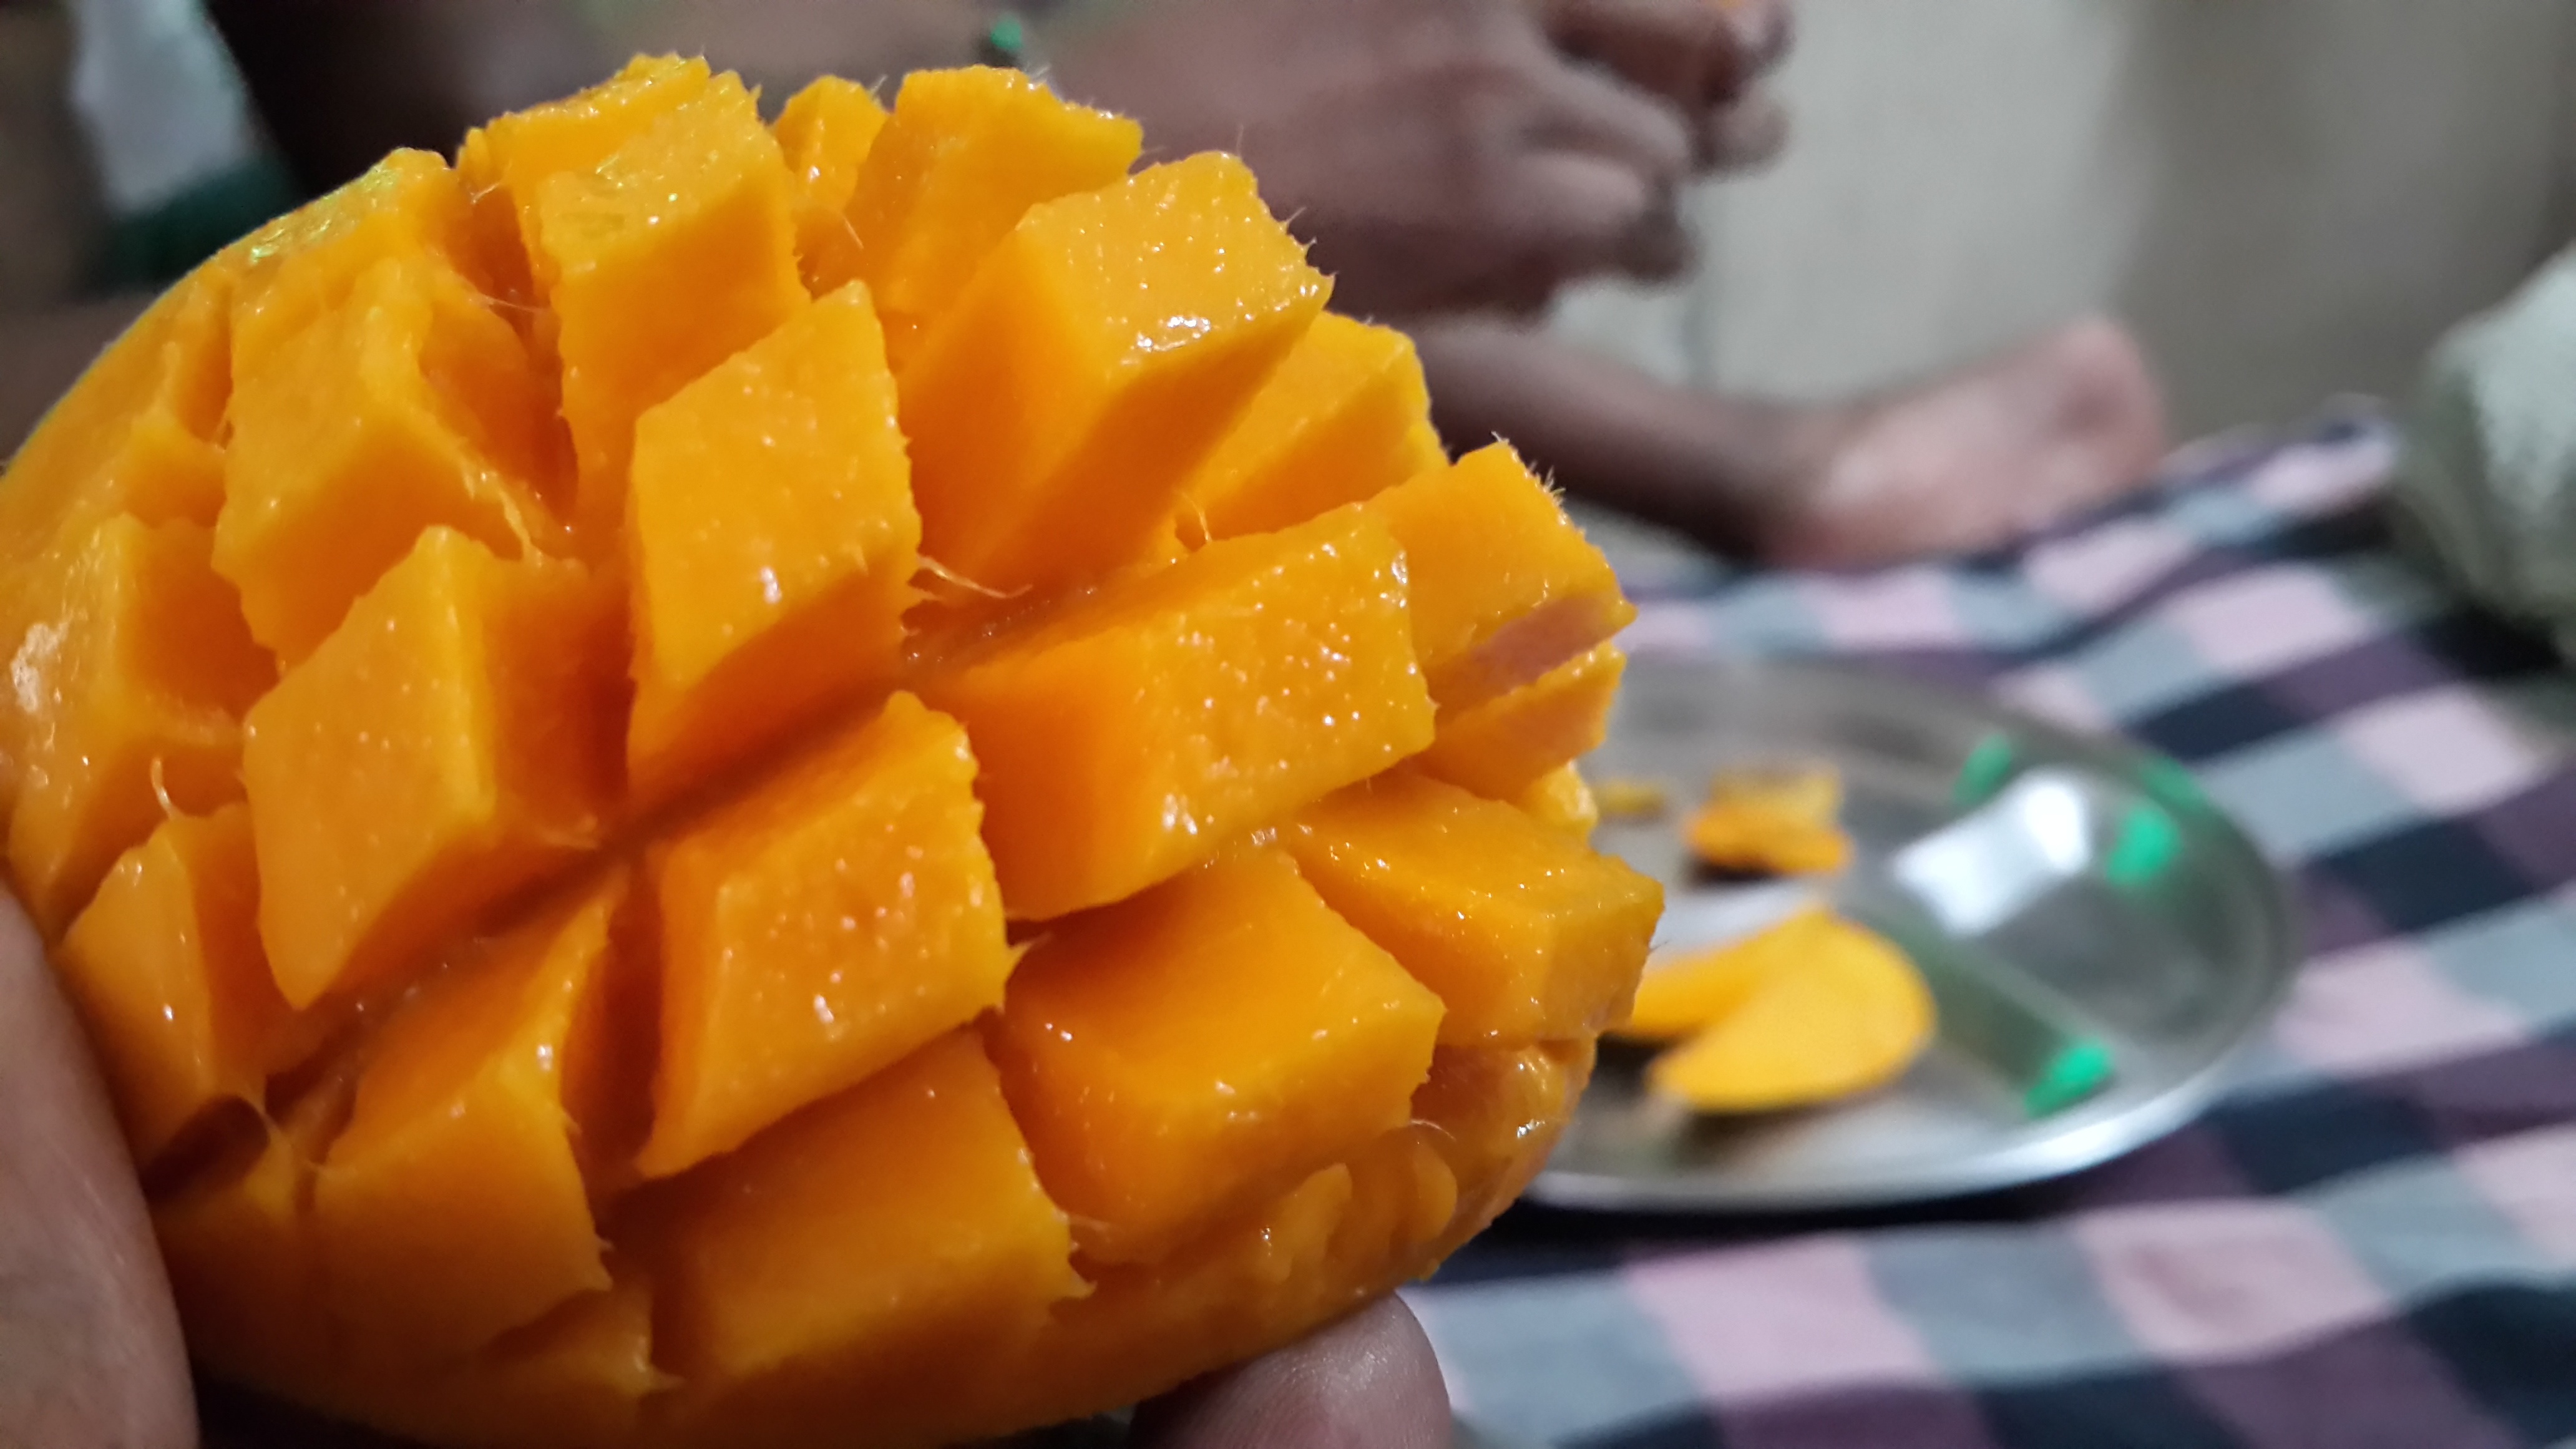
plant, fruit, food, produce, pineapple, mango, calabaza, flowering plant, bromeliaceae, land plant